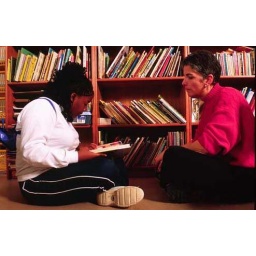
Dir of children program in front of book case with young girl